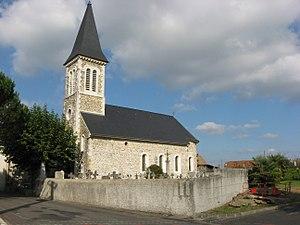
Eglise d'Os Marsillon (Pyrénées Atlantiques) Pyrénées).
Os est une ancienne commune française du département des Basses-Pyrénées. Le 14 avril 1841, la commune fusionne avec Marsillon pour former la nouvelle commune d'Os-Marsillon. À la suite d'une crue du gave qui emporta l'église de Marsillon, les habitants, se retrouvant sans lieu de culte, décidèrent de fusionner leur village avec la commune voisine d'Os.
Os-Marsillon est une commune française située dans le département des Pyrénées-Atlantiques, en région Nouvelle-Aquitaine.